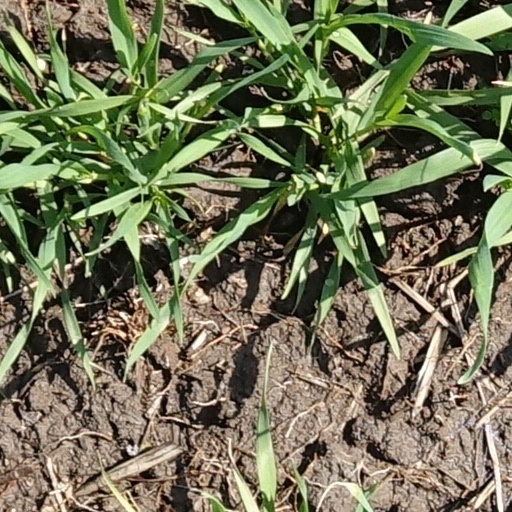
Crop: wheat